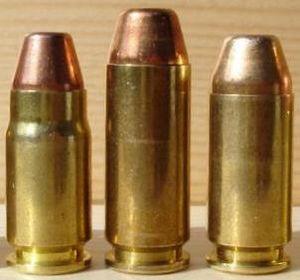
Les cartouches de pistolet .357 SIG sont un produit de la fabrique d'armes à feu suisse Sig-Sauer, en collaboration avec le fabricant de munitions américain Federal Cartridge.
Le 10 mm Auto, également appelé 10 mm Bren Ten ou 10 mm Norma à ses débuts, est une cartouche mise au point et fabriquée depuis 1983 par Norma, un fabricant de munitions suédois, à l'origine pour le pistolet Bren Ten conçu par Jeff Cooper et fabriqué par Dornhaus & Dixon à Long Beach, Californie
Le .40 S&W est un calibre de cartouche développé conjointement par les fabricants d'armes américains Smith & Wesson et Winchester à la fin des années 1980. Cette munition est principalement employée aux États-Unis par les forces de l'ordre qui l'ont adoptée à l'initiative du FBI. Elle utilise des balles d'un diamètre de 0.40 pouce d'un poids variant de 105 à 200 grains. Elle ne porte aucune désignation métrique officielle, mais elle est parfois appelée 10 × 22 mm.